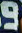
Number: 9